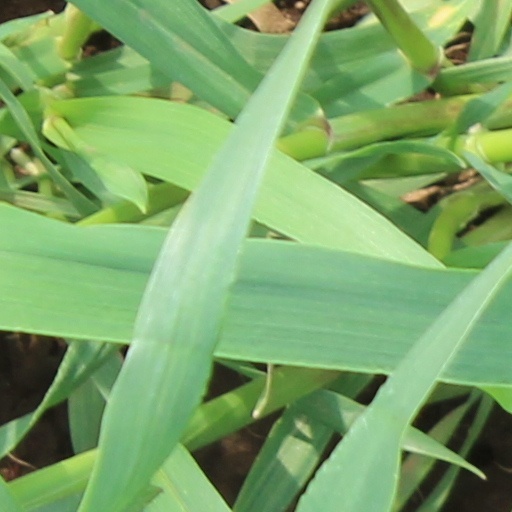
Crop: wheat